Maddi Aalla

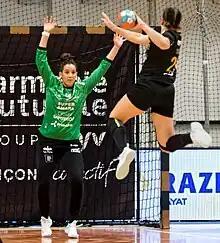
Maddi Aalla Rotaetxe (2021)

Maddi Aalla Rotaetxe (born 1 January 1997) is a Spanish female handballer for Hungarian club Alba Fehérvár KC and the Spanish national team.